St John's Church, Stratford

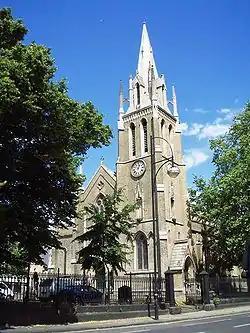
St John's Church in Stratford Broadway

St John's Church or the Church of Saint John the Evangelist is the parish church in Stratford, London, standing on Stratford Broadway, the main thoroughfare.